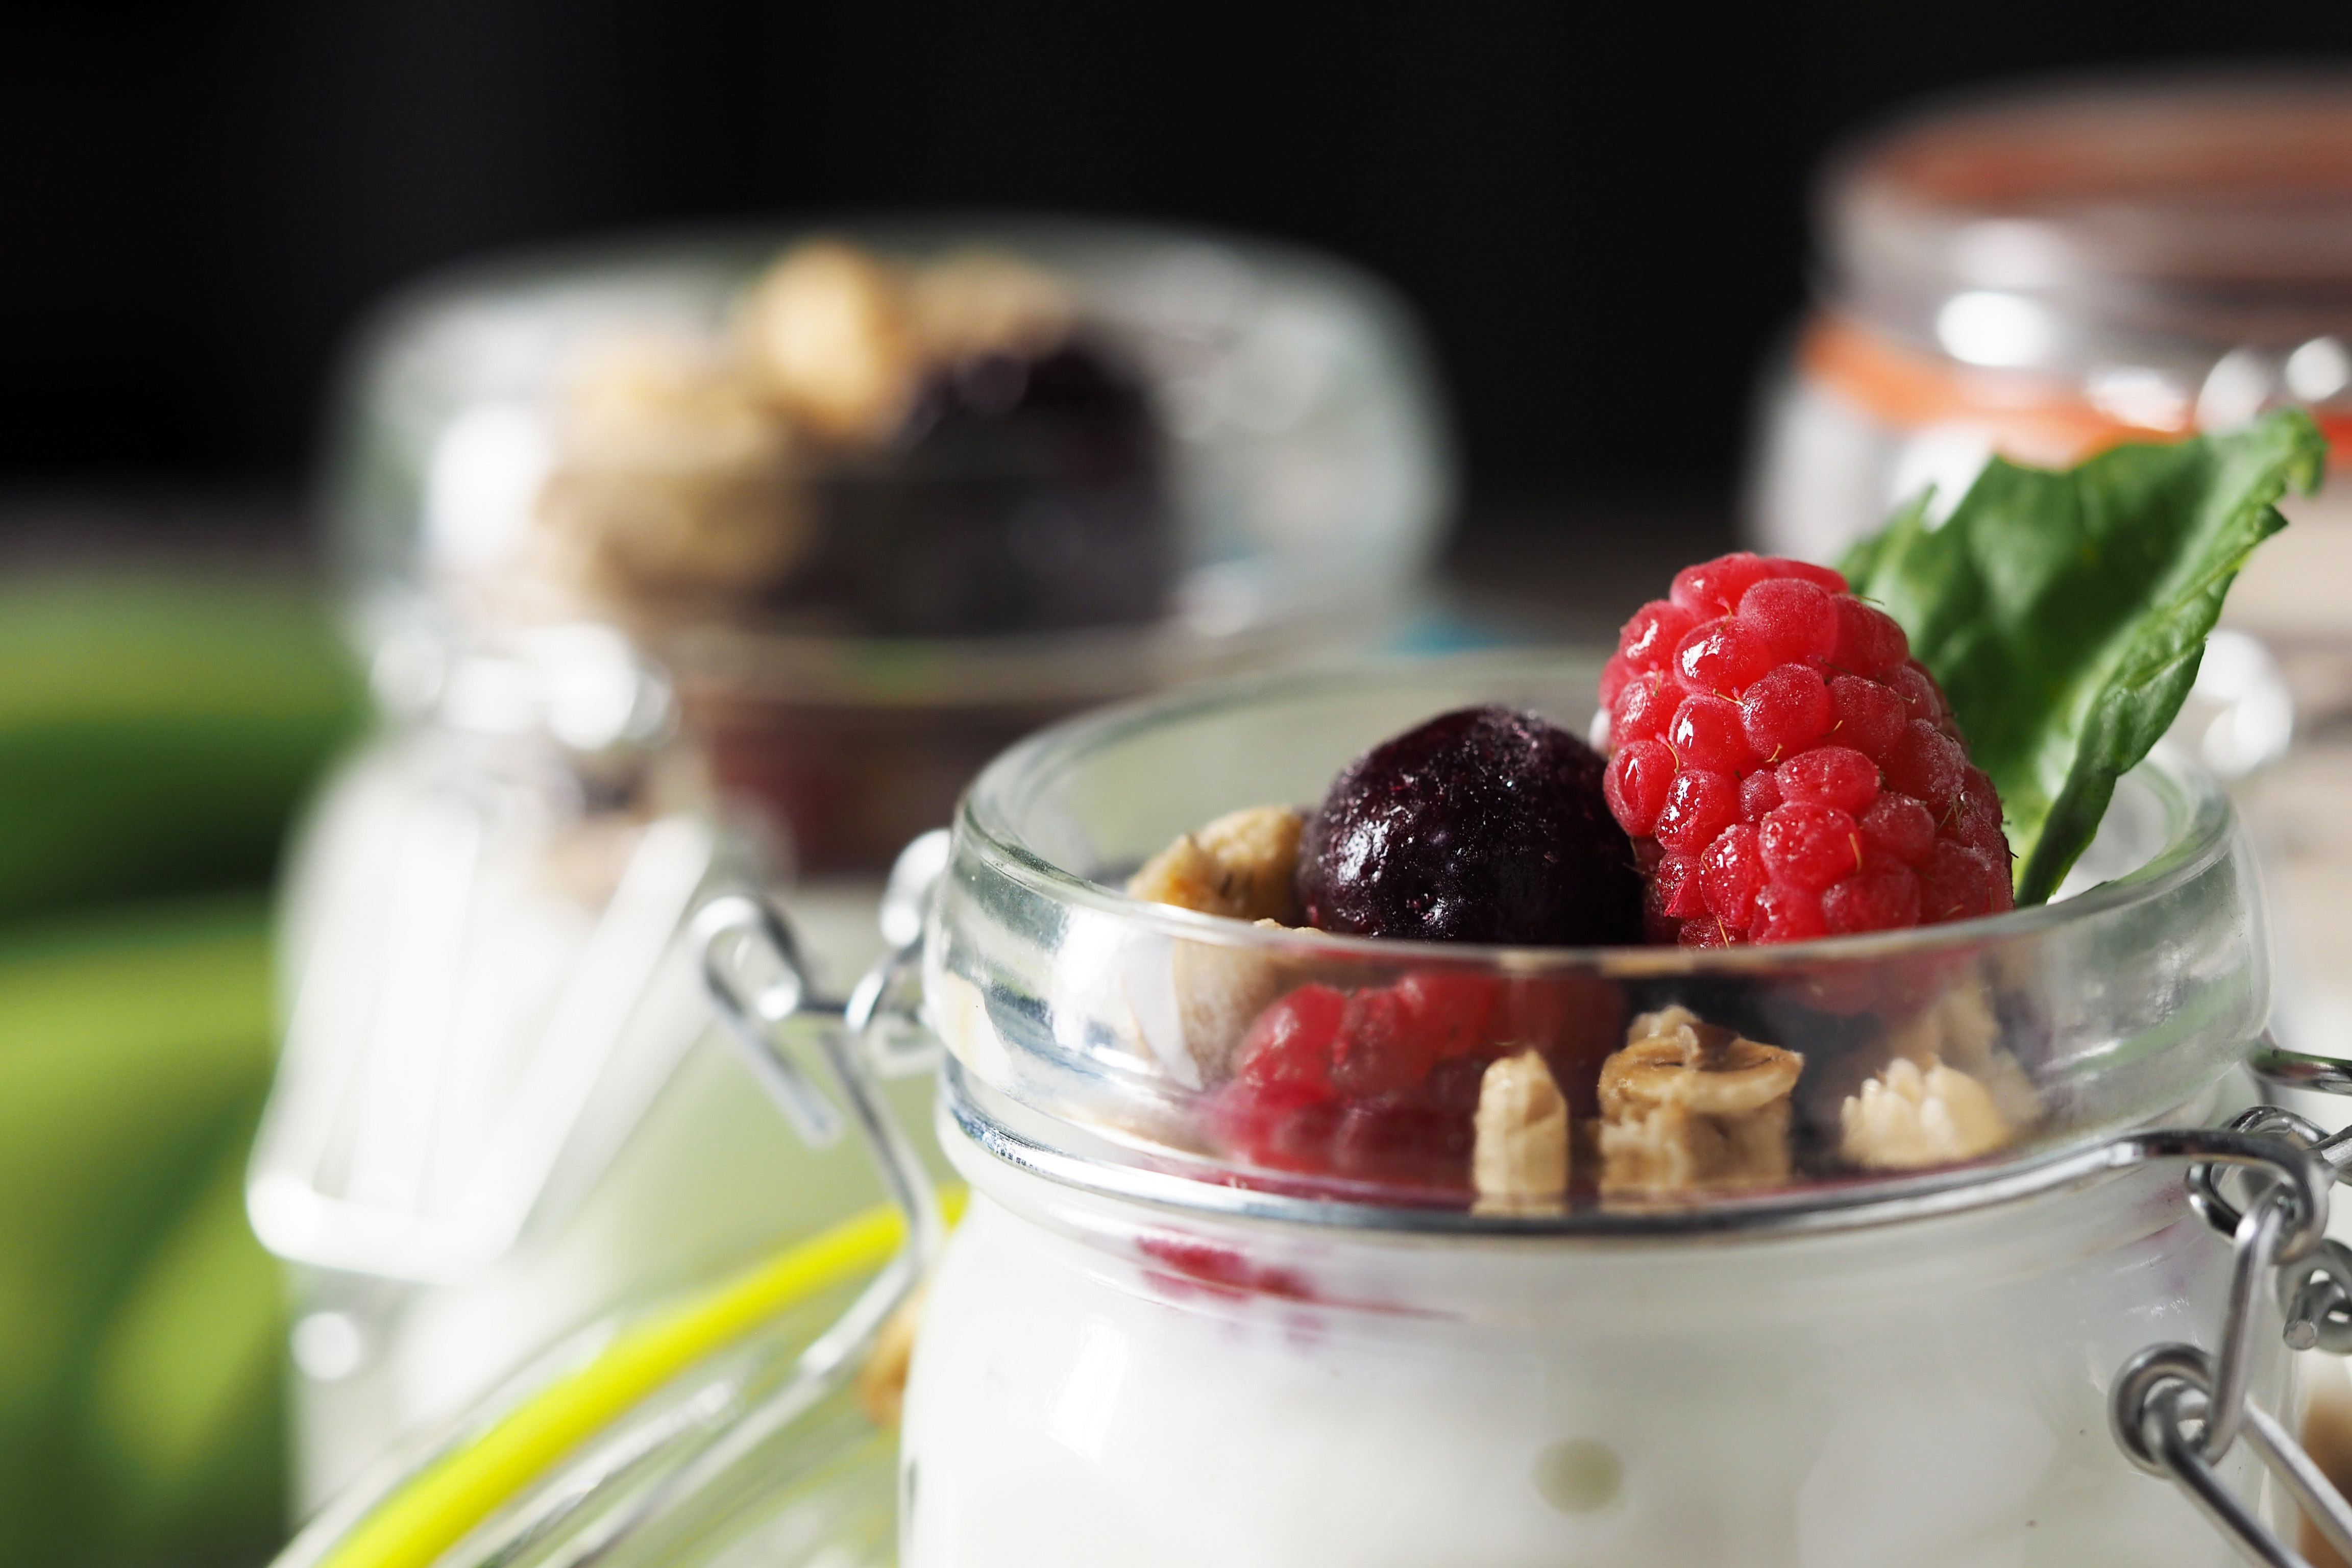
food, cuisine, dish, ingredient, dessert, breakfast, berry, vegetarian food, fruit, produce, parfait, meal, frozen yogurt, plant, cranachan, raspberry, recipe, frutti di bosco, breakfast cereal, pudding, Superfruit, blackberry, superfood, dairy, fruit salad